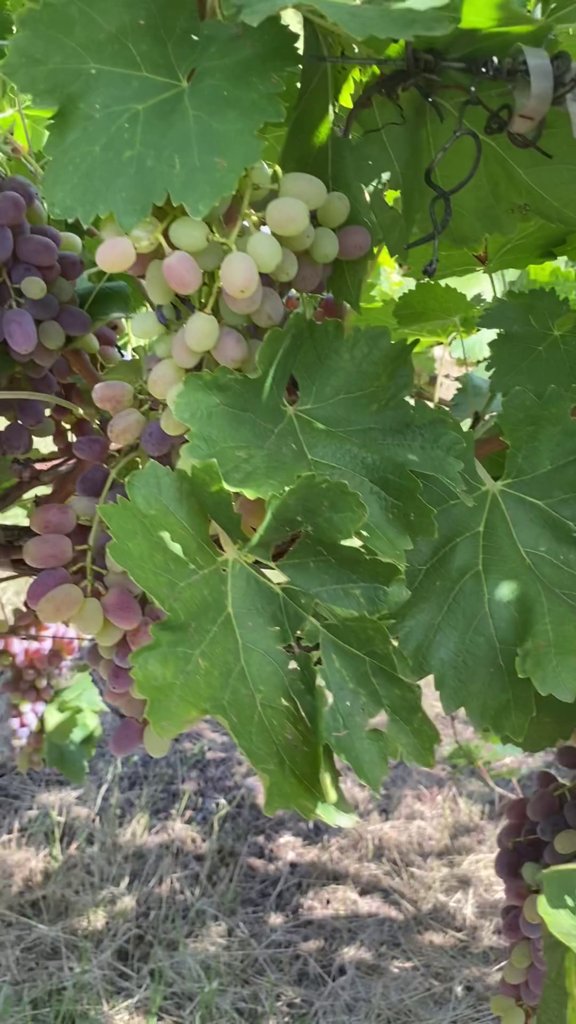
Berries visible: 113
Grape clusters: 2